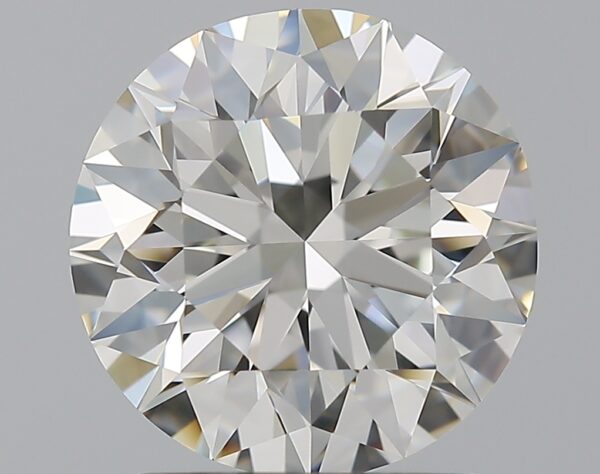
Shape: round
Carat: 2
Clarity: IF
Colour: I
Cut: VG
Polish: EX
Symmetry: VG
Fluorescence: N
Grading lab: GIA
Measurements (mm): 7.93 x 8.01 x 5.04